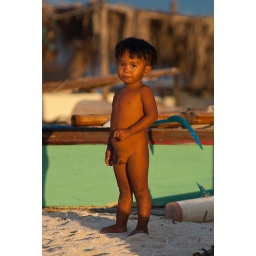
Young boy on Mabul's beach near Sipadan in Sabah, Borneo, Malaysia